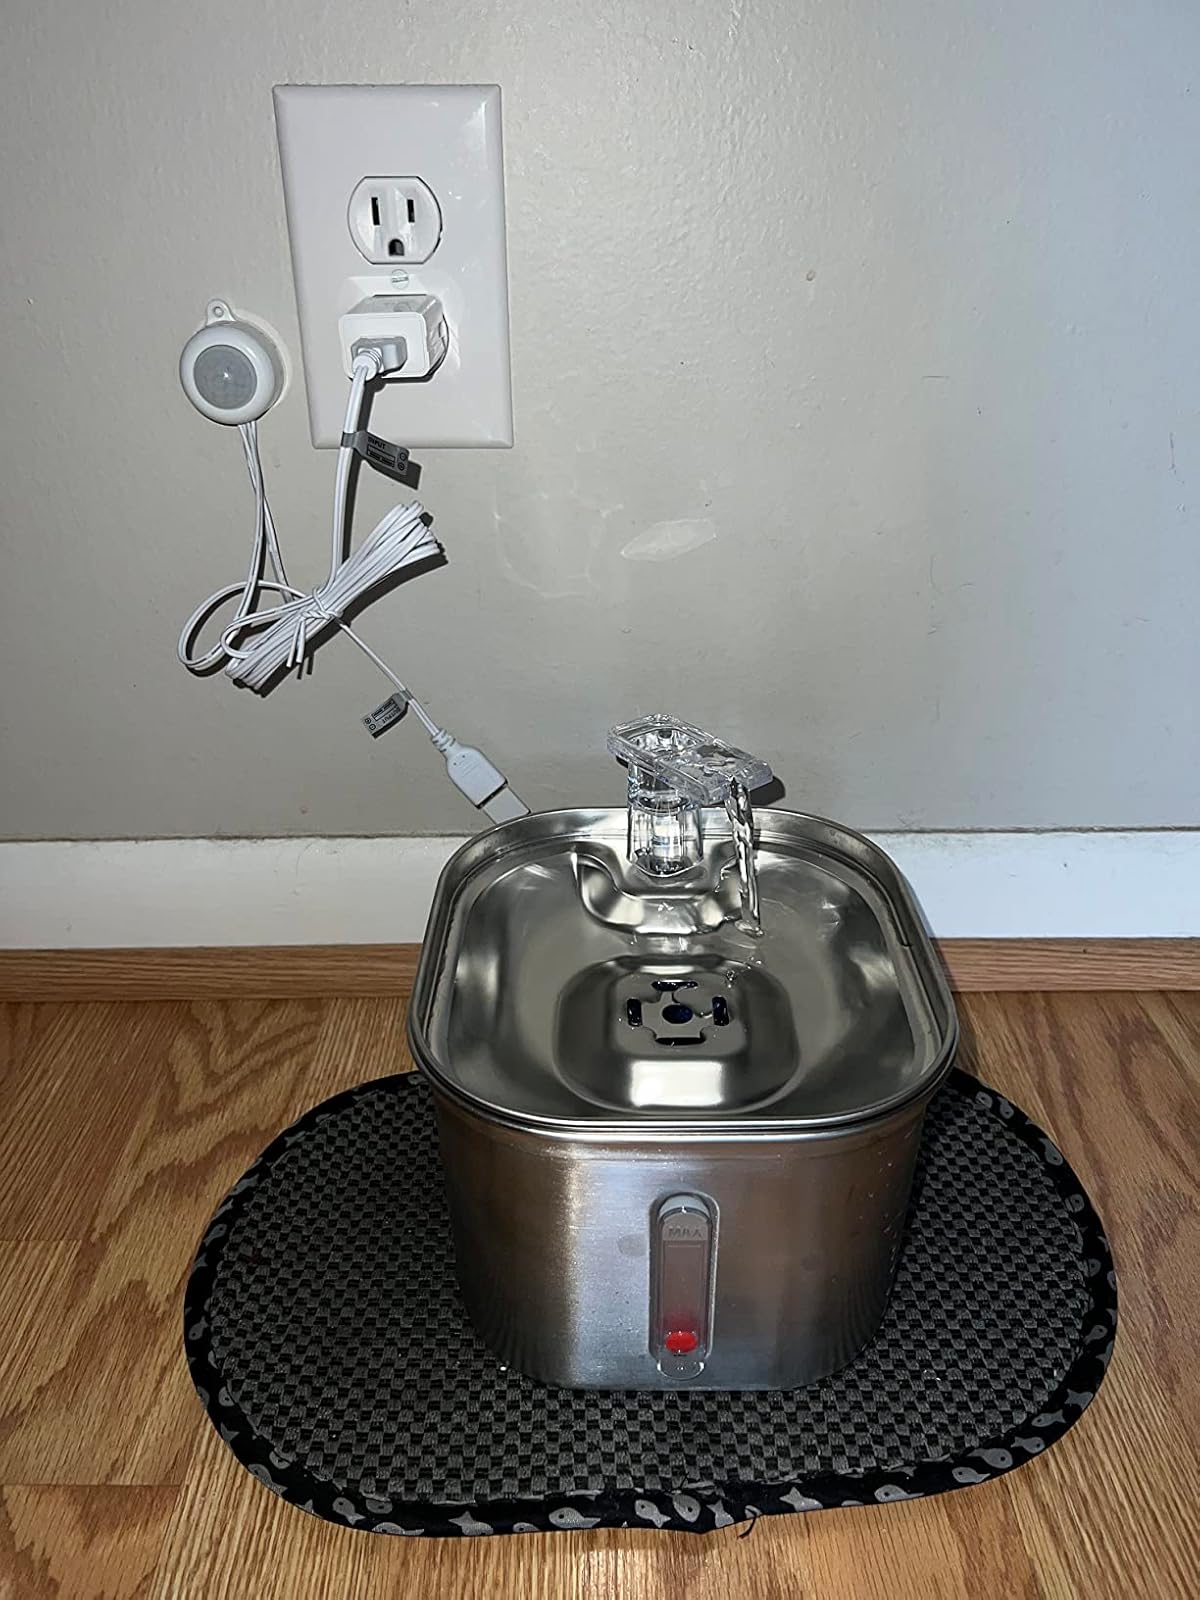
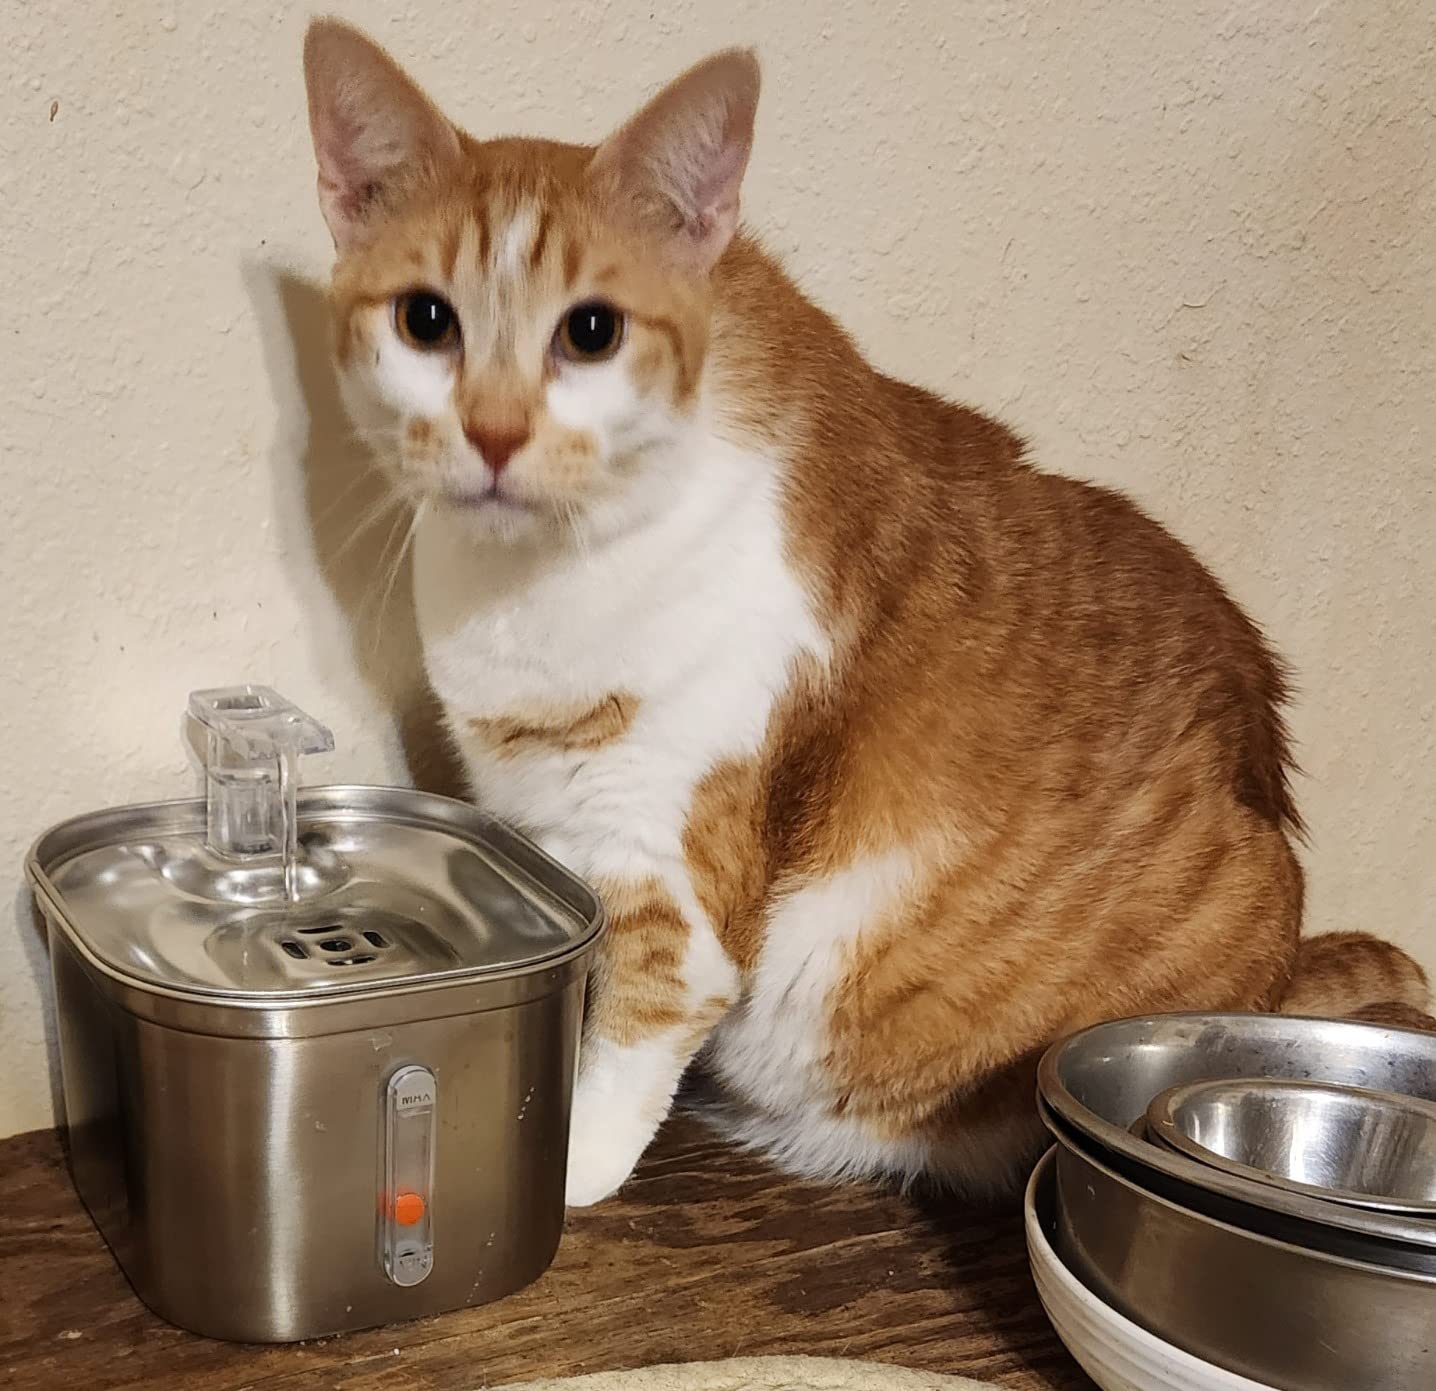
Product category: items_bowl
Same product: yes